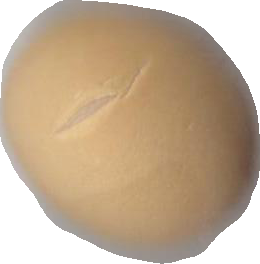
Variety: Grobogan